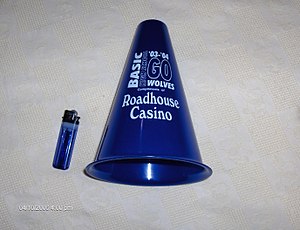
Megafon
En megafon
En megafon, er et transportabelt, ofte håndholdt, tragtformet apparat til at forstærke eller rette en persons stemme mod et særskilt mål. Stemmen fra et menneske spredes vanligvis jævnt ud til alle sider, men gennem en megafon bliver lyden koncentreret mod et mindre område. Samtidig vedfører en megafon at personer som står ud mod siden for den som bruger megafonen hører ham dårligere.